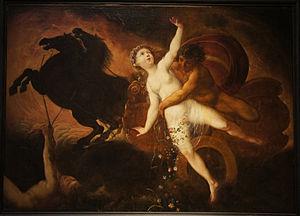
Enlèvemment de Proserpine par P. Brébiette .
Pierre Brebiette est un peintre et graveur de l'école française. On a de lui plusieurs dessins, mais encore une seule peinture signée, identifiée au musée des beaux-arts et d'archéologie de Châlons-en-Champagne : L'Enlèvement de Proserpine par Pluton. Une autre peinture, une Crucifixion conservée dans l'église Notre-Dame-en-Vaux de Châlons-en-Champagne, classée monument historique en 1907, lui est attribuée.